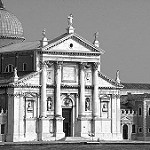
Label: B & W